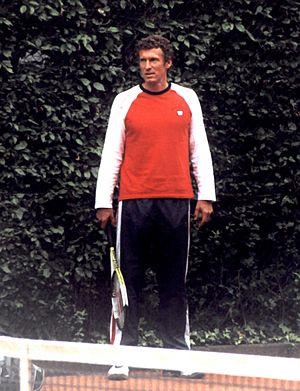
Le joueur de tennis et l'entraîneur allemand Patrik Kühnen à l'entraînement public pour la World Team Cup à Düsseldorf, Allemagne, 2005.
Patrik Kühnen, né le 11 février 1966 à Püttlingen dans la Sarre, est un joueur de tennis allemand, professionnel de 1985 à 1996.